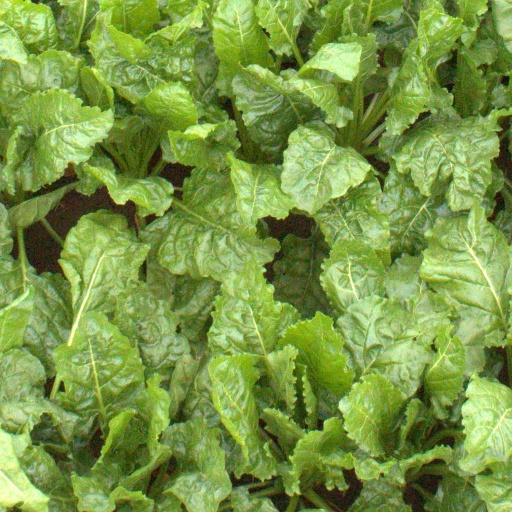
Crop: sugar beet